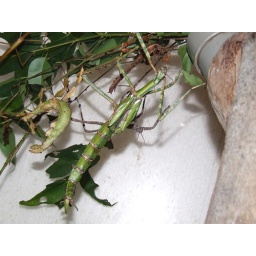
female goliath, spiny, titan and a male spiny above the goliath